La dulce enemiga

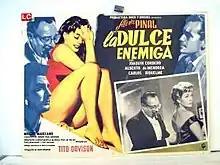
Mexican theatrical release poster

La Dulce Enemiga ("The Sweet Enemy") is a 1957 Mexican drama film, directed by Tito Davison. The film won two of the four Ariel Awards it was nominated for in 1958, Best Director for Davison and Best Actress for Silvia Pinal. The screenplay is adapted by Tulio Demicheli, Ulyses Petit de Murat and Davison from the novel "L´ennemie" by André-Paul Antoine.